Kevin McDermott (American football)

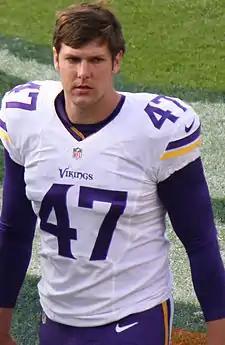
McDermott with the Minnesota Vikings in 2015

Kevin Patrick McDermott II (born January 12, 1990) is an American former professional football long snapper. He played college football at UCLA, and signed with the San Francisco 49ers as an undrafted free agent in 2013.